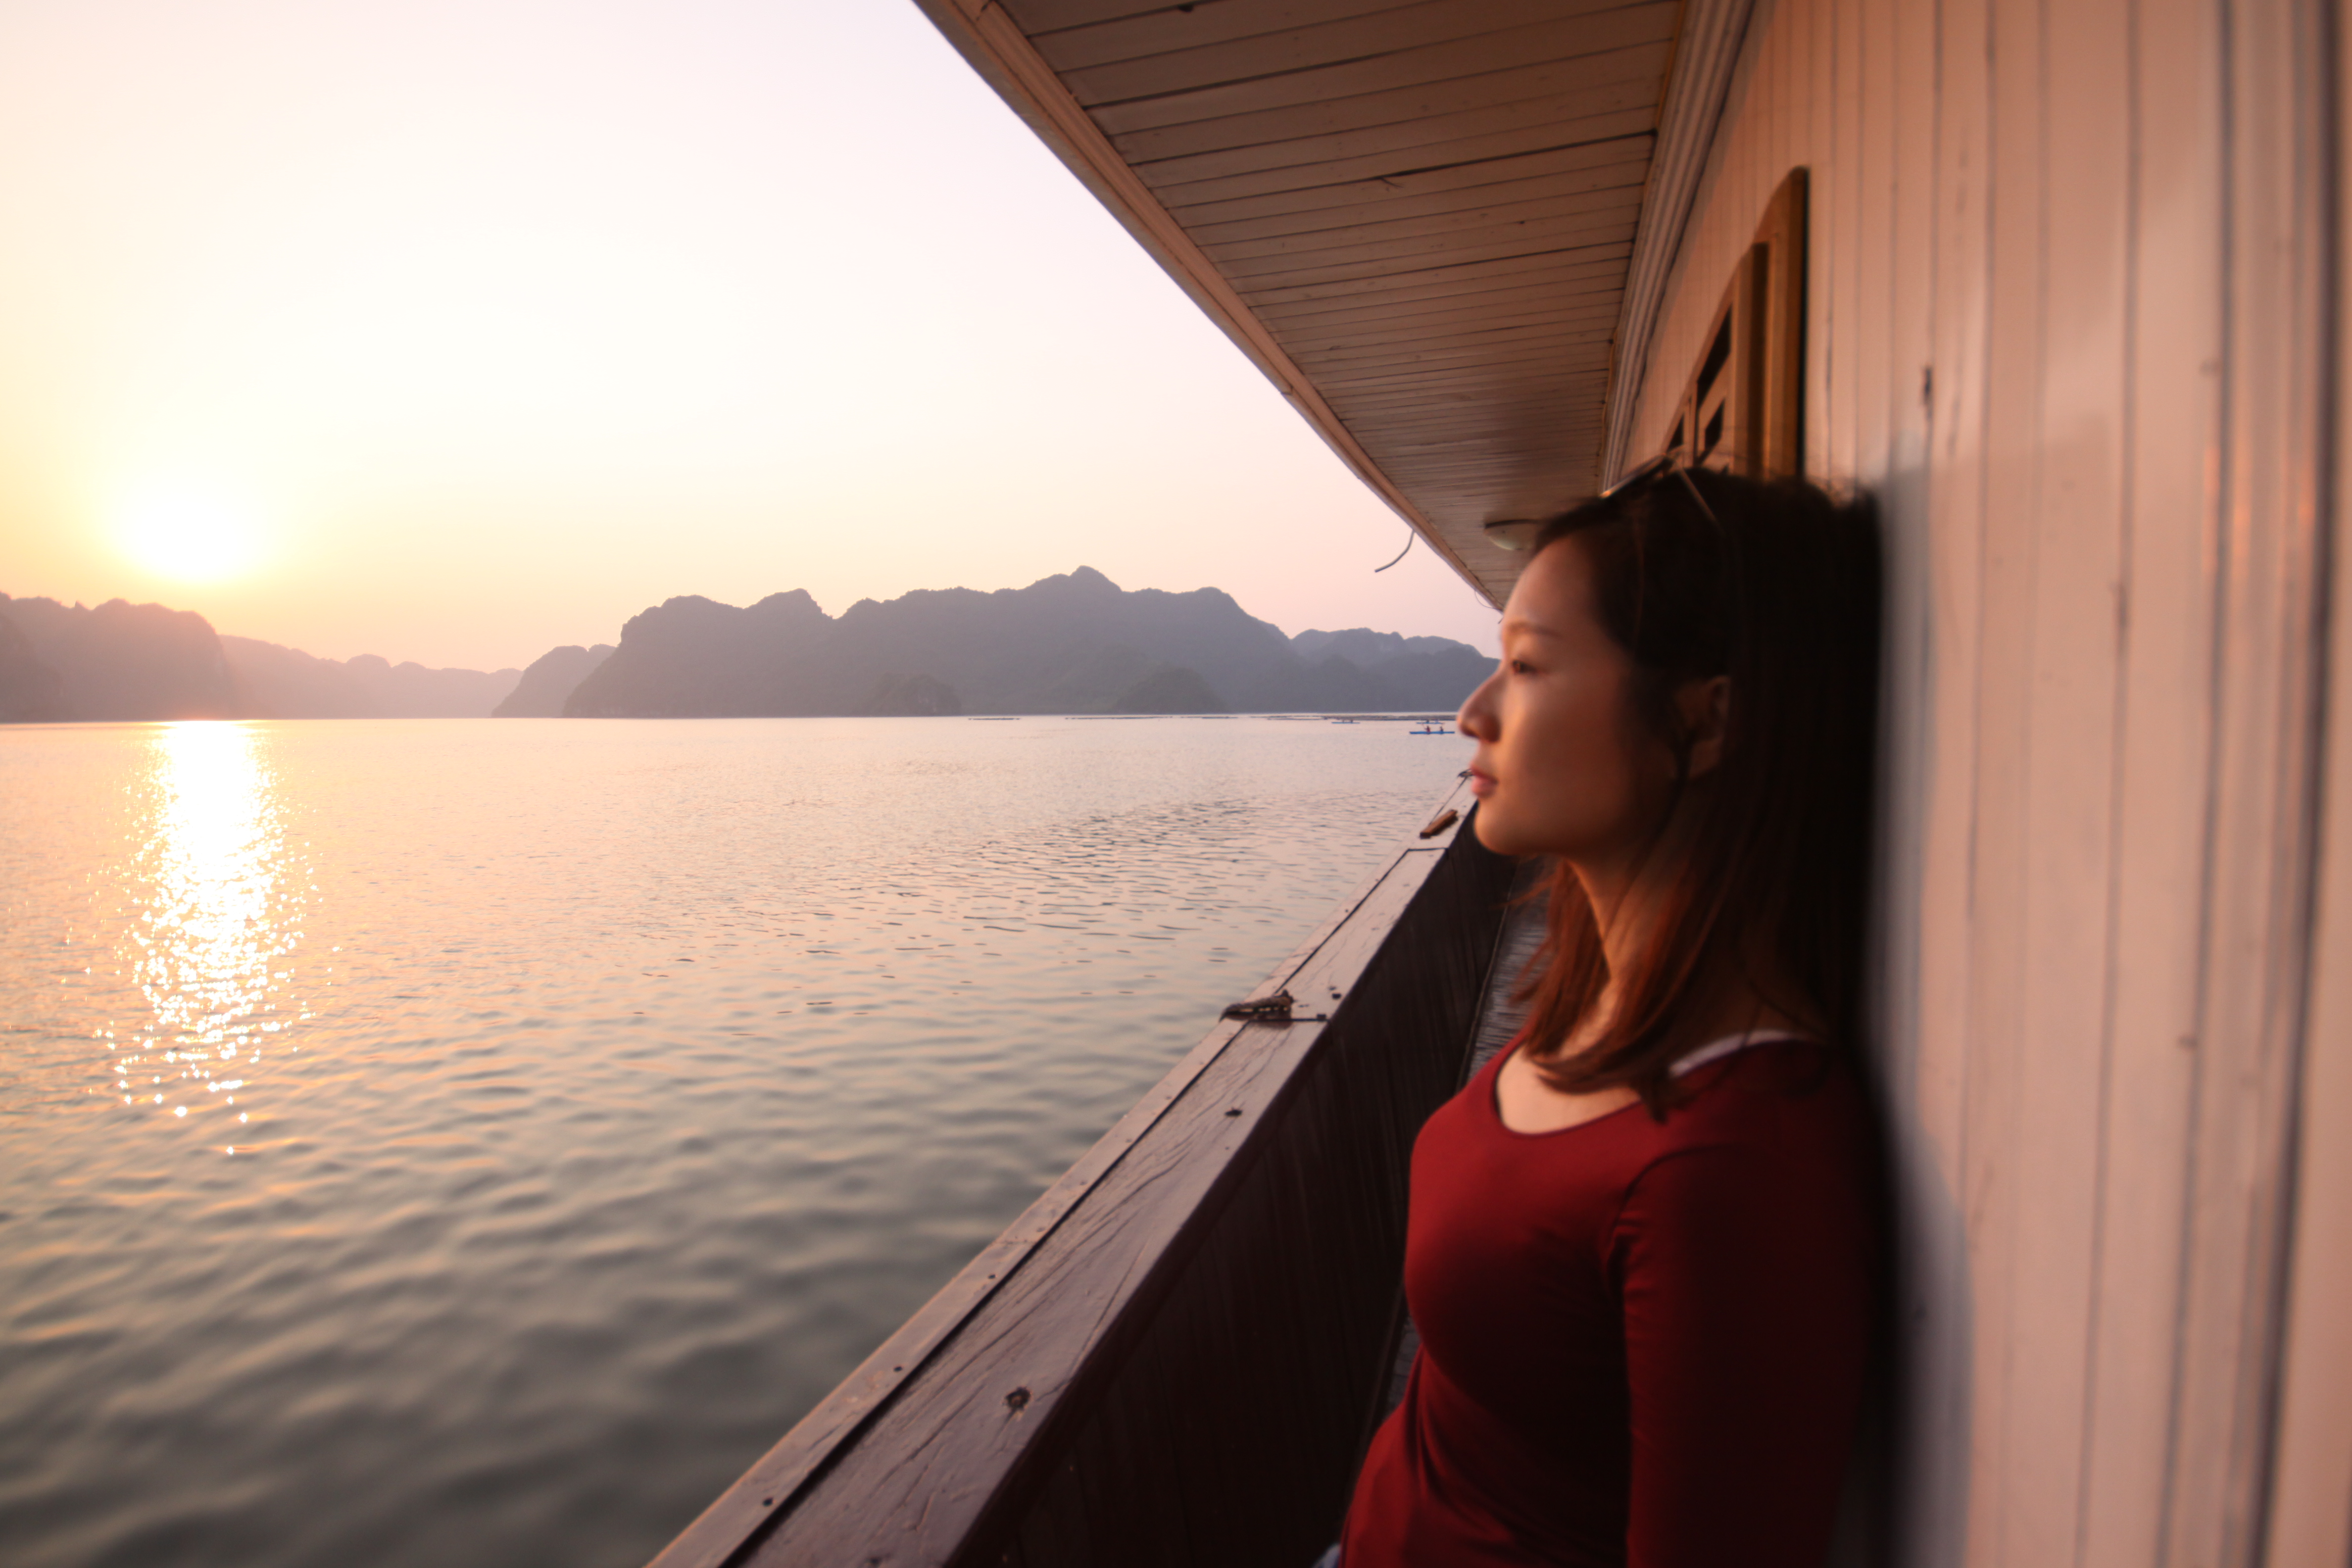
sea, ocean, girl, woman, sunset, boat, sunlight, ship, vehicle